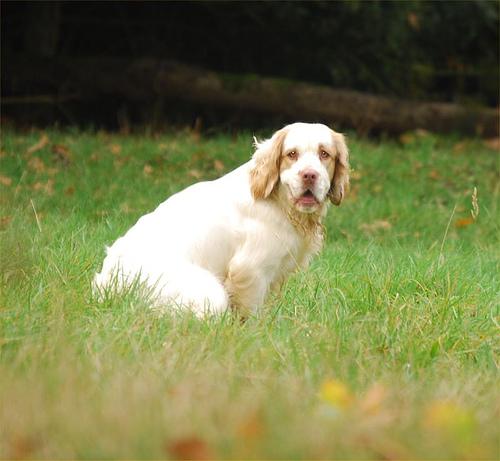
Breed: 235-n000097-clumber